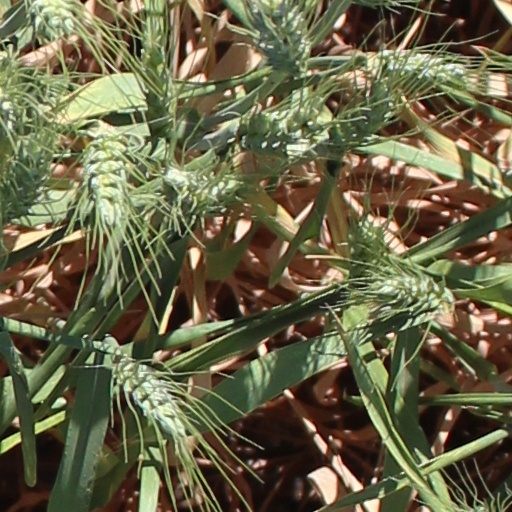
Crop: wheat